Tyzenhauz

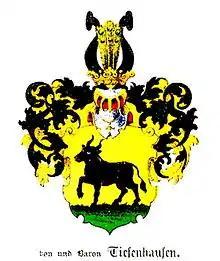
Coat of arms of the Tyzenhauz family

The Tyzenhauz family was a noble family of the Polish–Lithuanian Commonwealth of German extraction. It was active in the Duchy of Livonia, Duchy of Courland and the northern Grand Duchy of Lithuania. Among the best-known members of the family were Gothard Jan Tyzenhauz, the Voivode of Dorpat (1634–1640), Konstanty Tyzenhauz (1786–1853), ornithologist, and Antoni Tyzenhauz (1733–1785), the manager of royal property during the reign of Stanisław August Poniatowski. Antoni built Tyzenhauz Palace in Vilnius, Lithuania. In Rokiškis, northern Lithuania, the family also built the neogothic church of St. Matthias and Rokiškis Manor, which now houses Rokiškis Regional Museum.